UBS

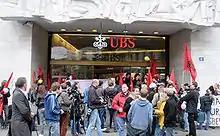

UBS was fined $100 million by the FED in 2004 for trading in dollars with Iran and other sanctioned countries.